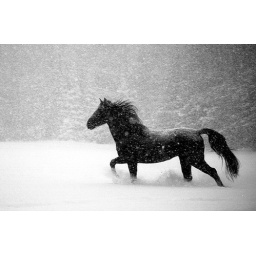
black horse in snow